Felsenstein's tree-pruning algorithm

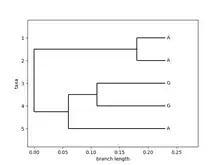
Same tree but made from D1, which consists in the first DNA sites from D

The second assumption concerns the models of DNA sequence evolution. The computation of the likelihood needs the nucleotide frequencies as well as the transition probabilities (when a mutation occurs, probability of going from a nucleotide to another). The simplest model is the Jukes-Cantor model, assuming equal nucleotide frequencies formula_14 and equal transition probabilities from formula_15 to formula_16 (formula_17 and formula_18) and idem for the other bases. Here formula_19 is the global mutation rate of the model.